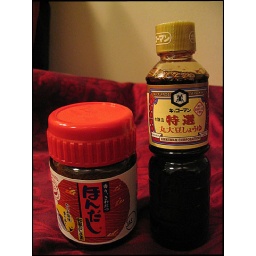
I thought the soy sauce bottle was cute :) And the instand dashi is lovely in miso soup.